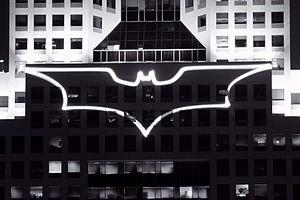
The Dark Knight Rises, ou L'Ascension du Chevalier Noir au Québec et au Nouveau-Brunswick, est un film de super-héros américano-britannique réalisé par Christopher Nolan, sorti en 2012.